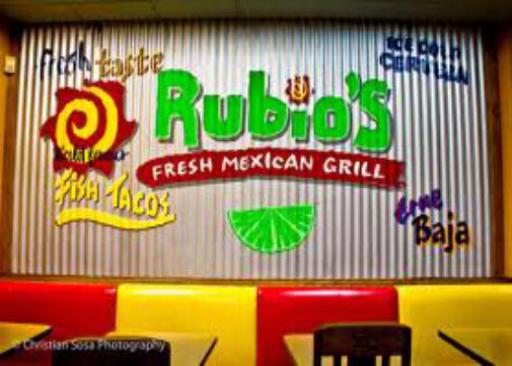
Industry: Food